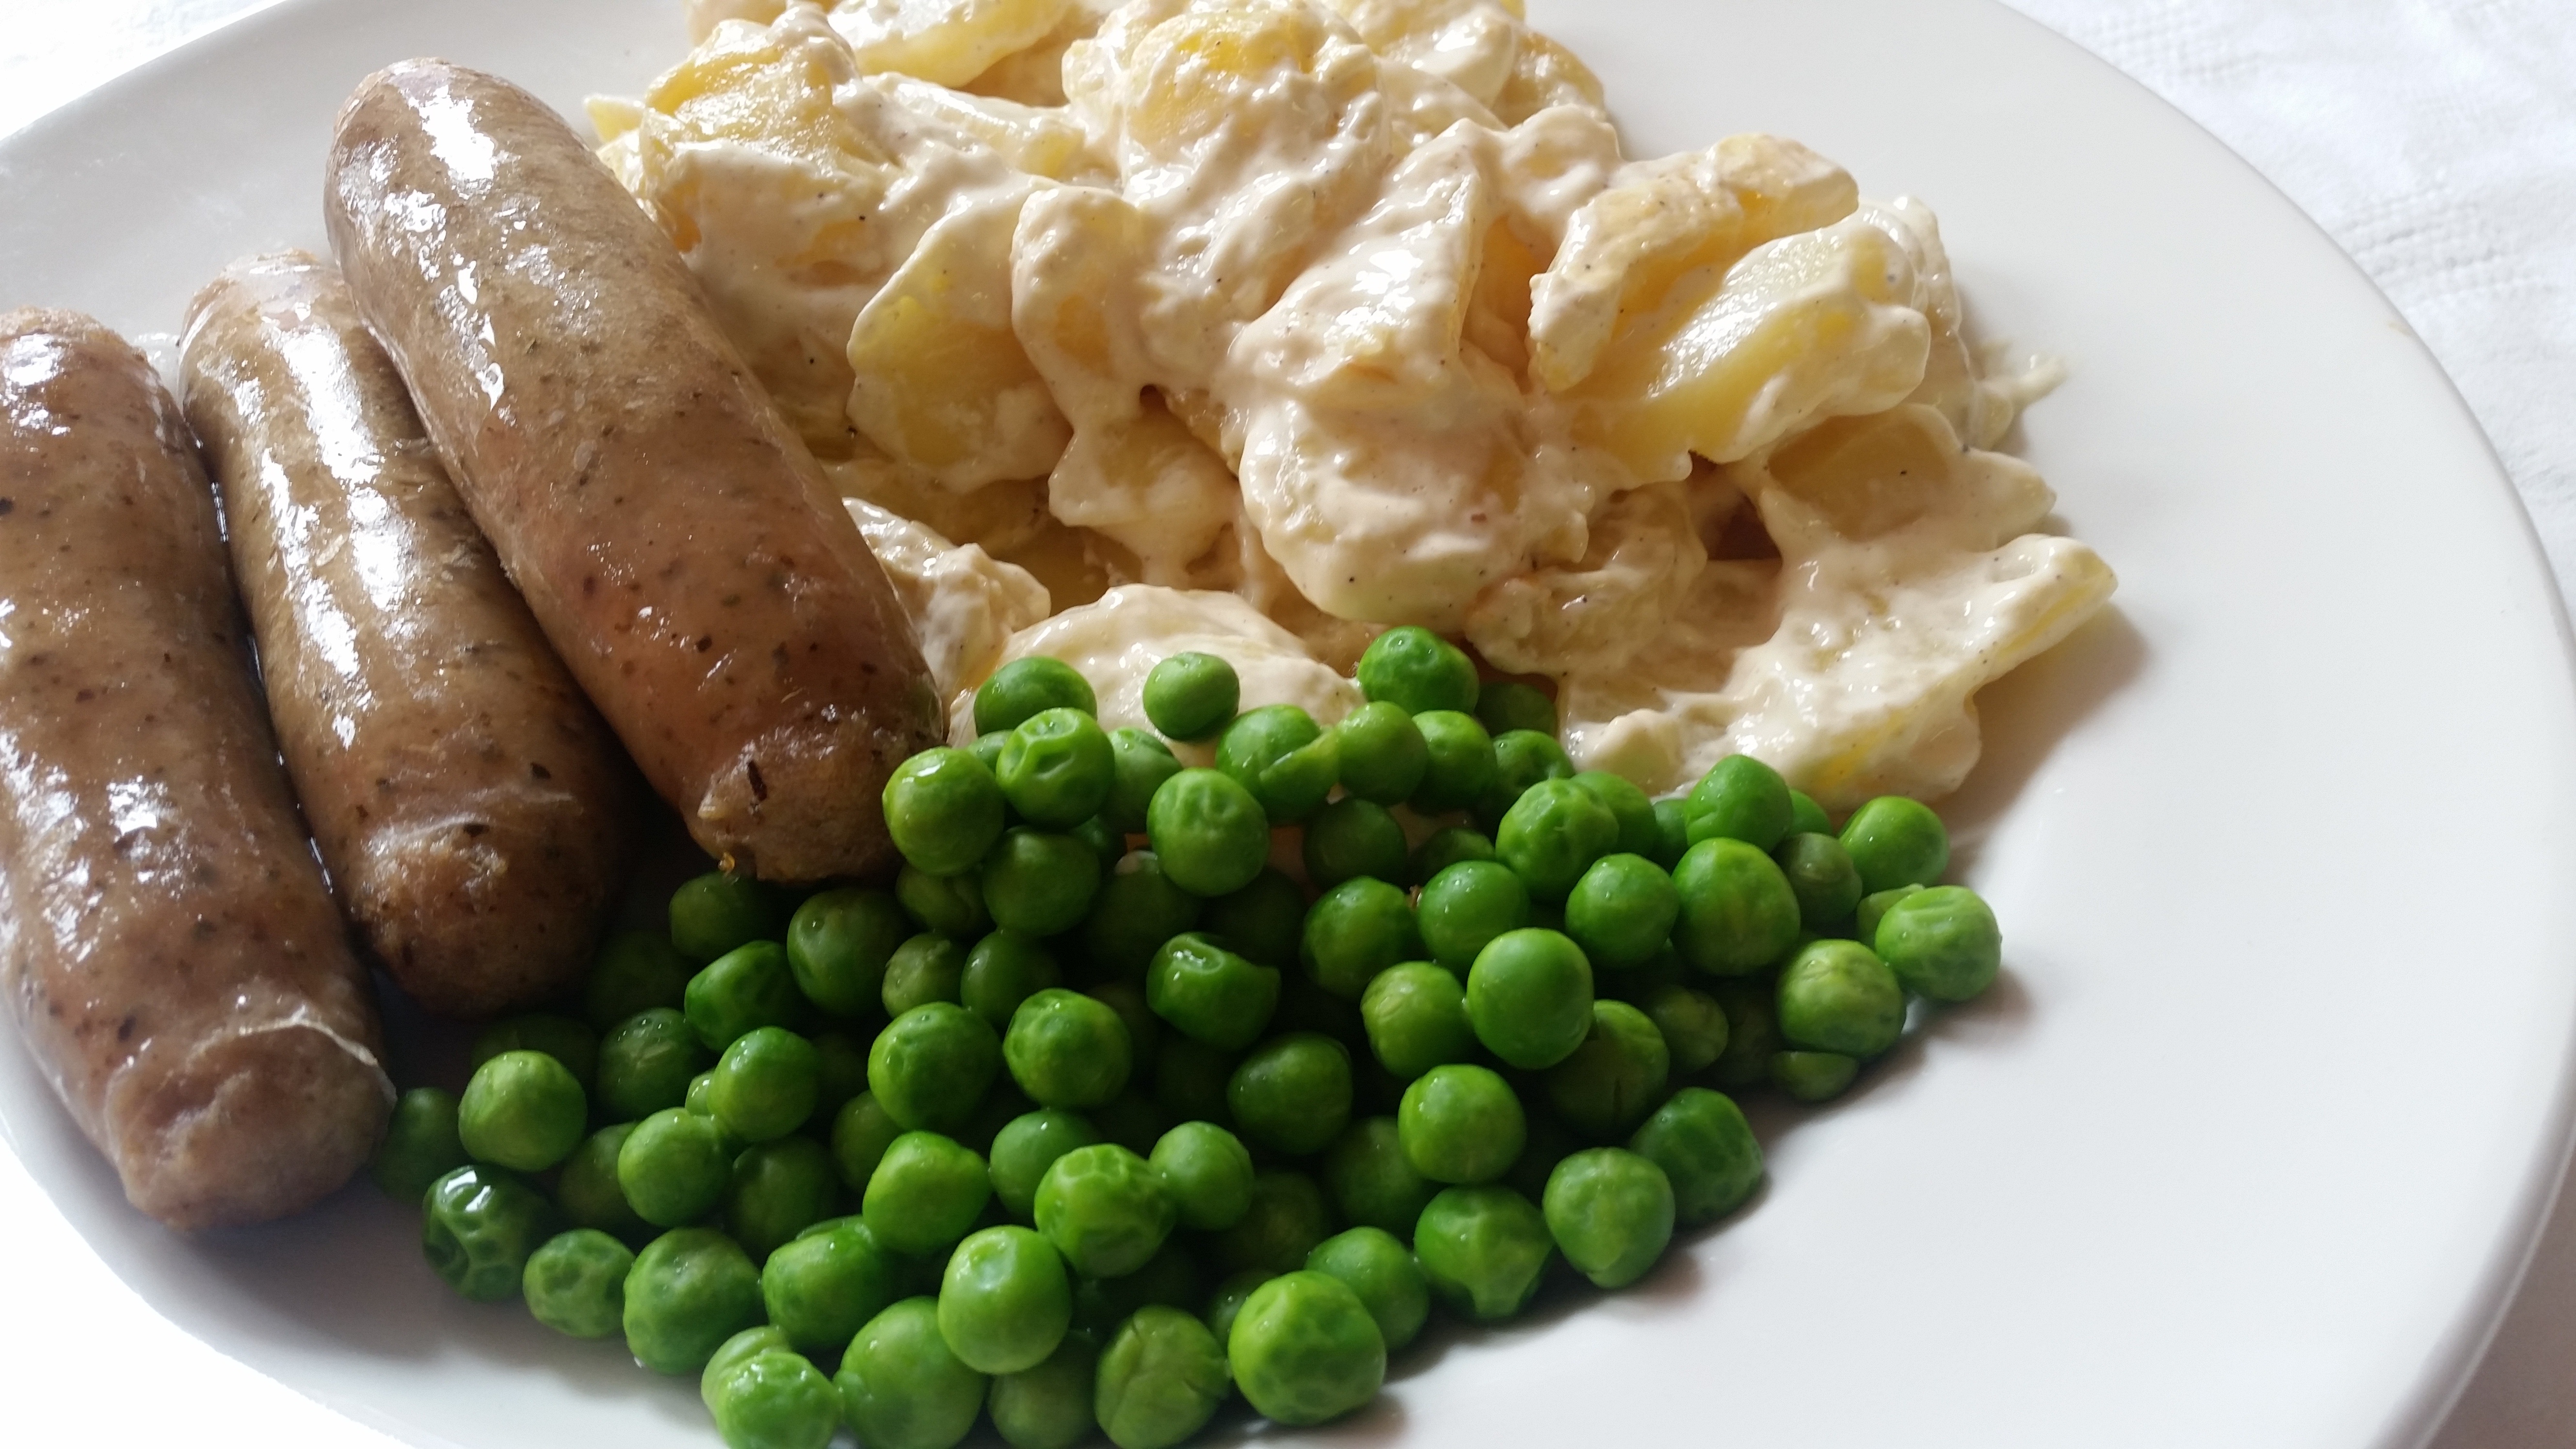
dish, meal, food, produce, vegetable, eat, meat, cuisine, delicious, sausage, cooked, nutrition, british, peas, bangers, cheesy potatoes